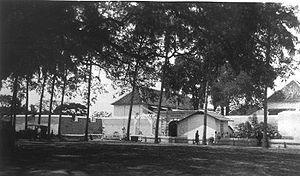
Le kabupaten de Klaten, en indonésien Kabupaten Klaten, est un kabupaten d'Indonésie situé dans la province de Java central.